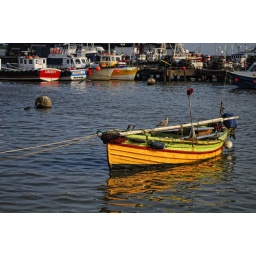
!!!!! in a beautiful pea green boat